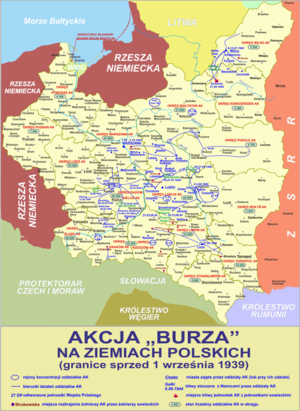
L'Opération tempête ou plan tempête désigne une série de soulèvements menés par l'Armia Krajowa, armée polonaise de l'intérieur, le plus important mouvement de résistance polonais pendant la Seconde Guerre mondiale.